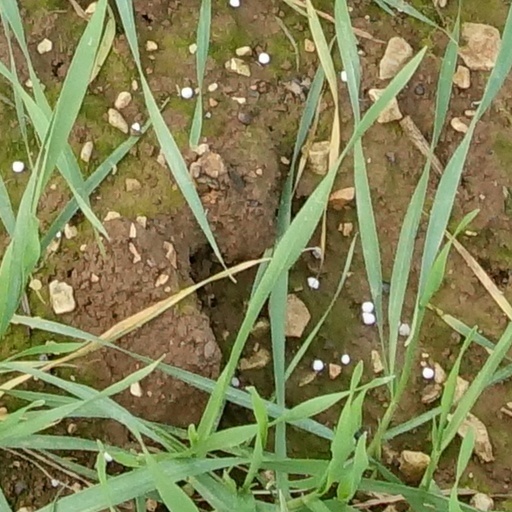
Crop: wheat